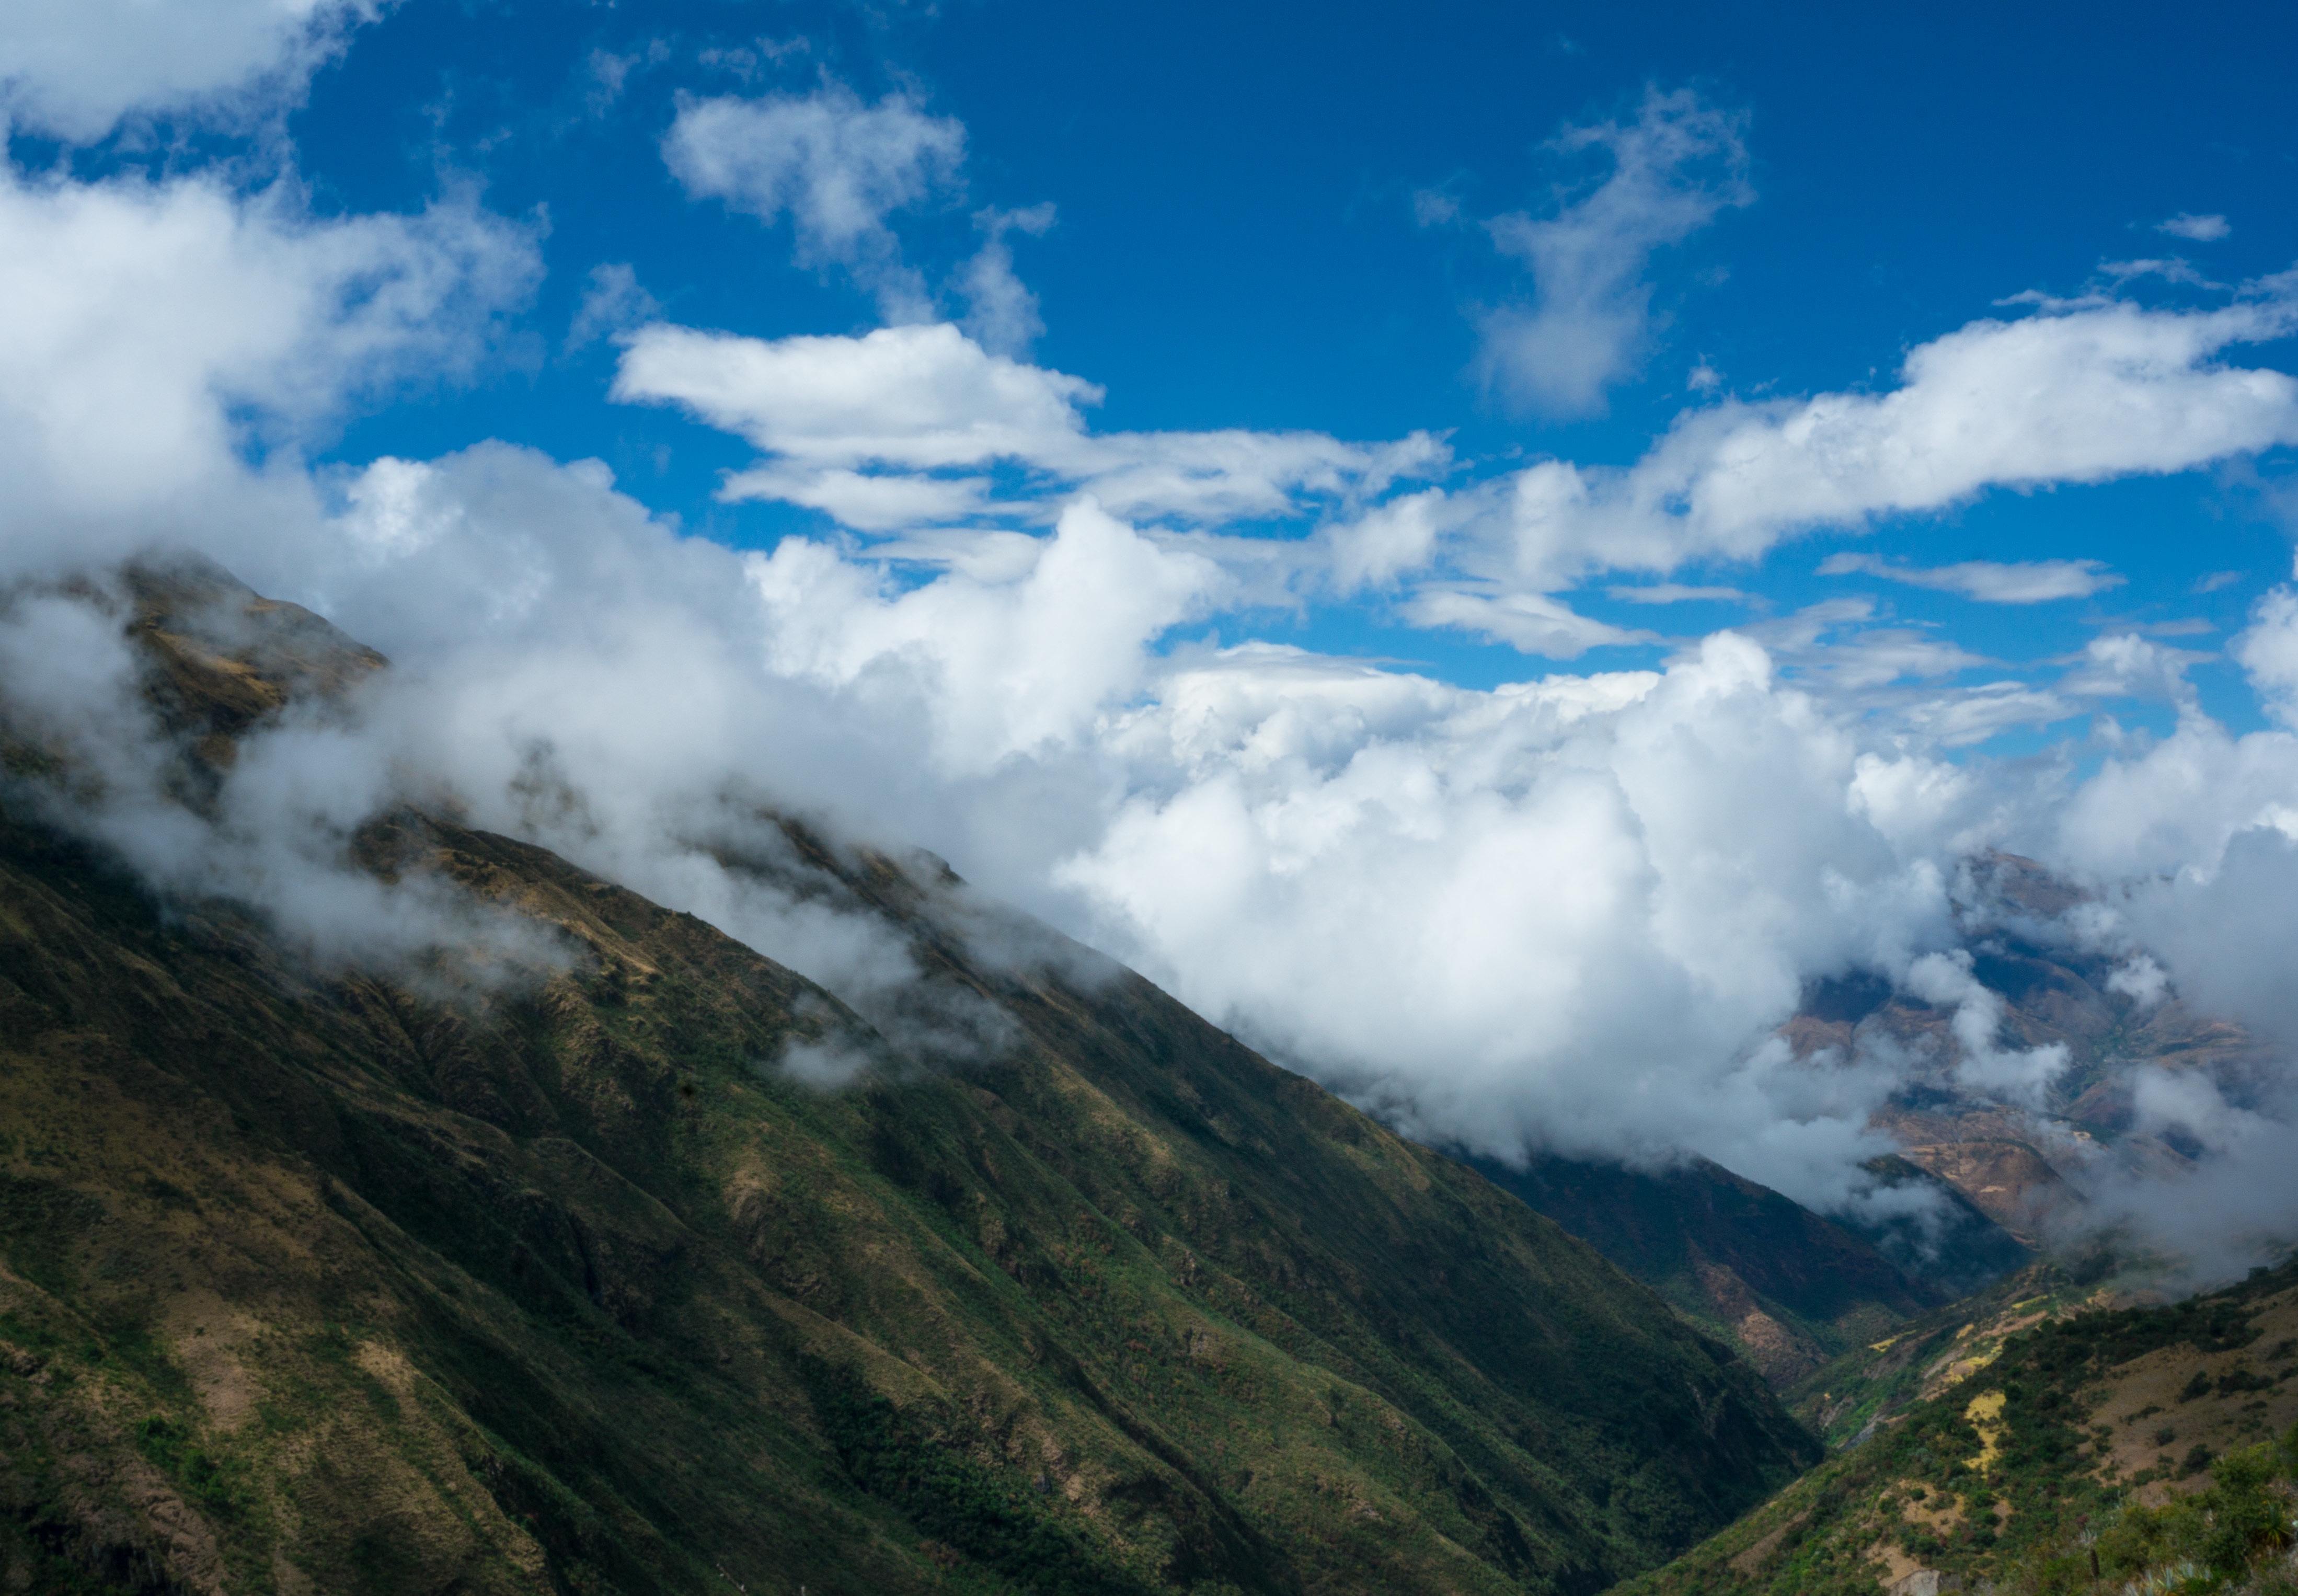
landscape, nature, mountain, cloud, sky, meadow, hill, valley, mountain range, slope, ridge, summit, alps, plateau, landform, mountain pass, meteorological phenomenon, geographical feature, atmospheric phenomenon, mountainous landforms